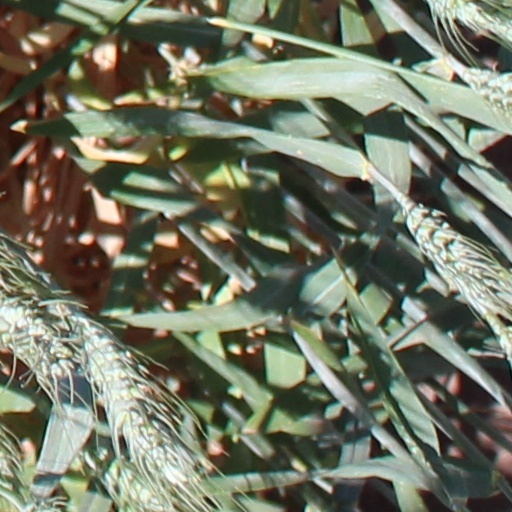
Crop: wheat